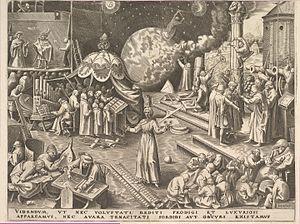
Les moulins à vent sont propulsés par leurs ailes. Les ailes sont de différents modèles, des ailes primitives aux ailes brevetées.